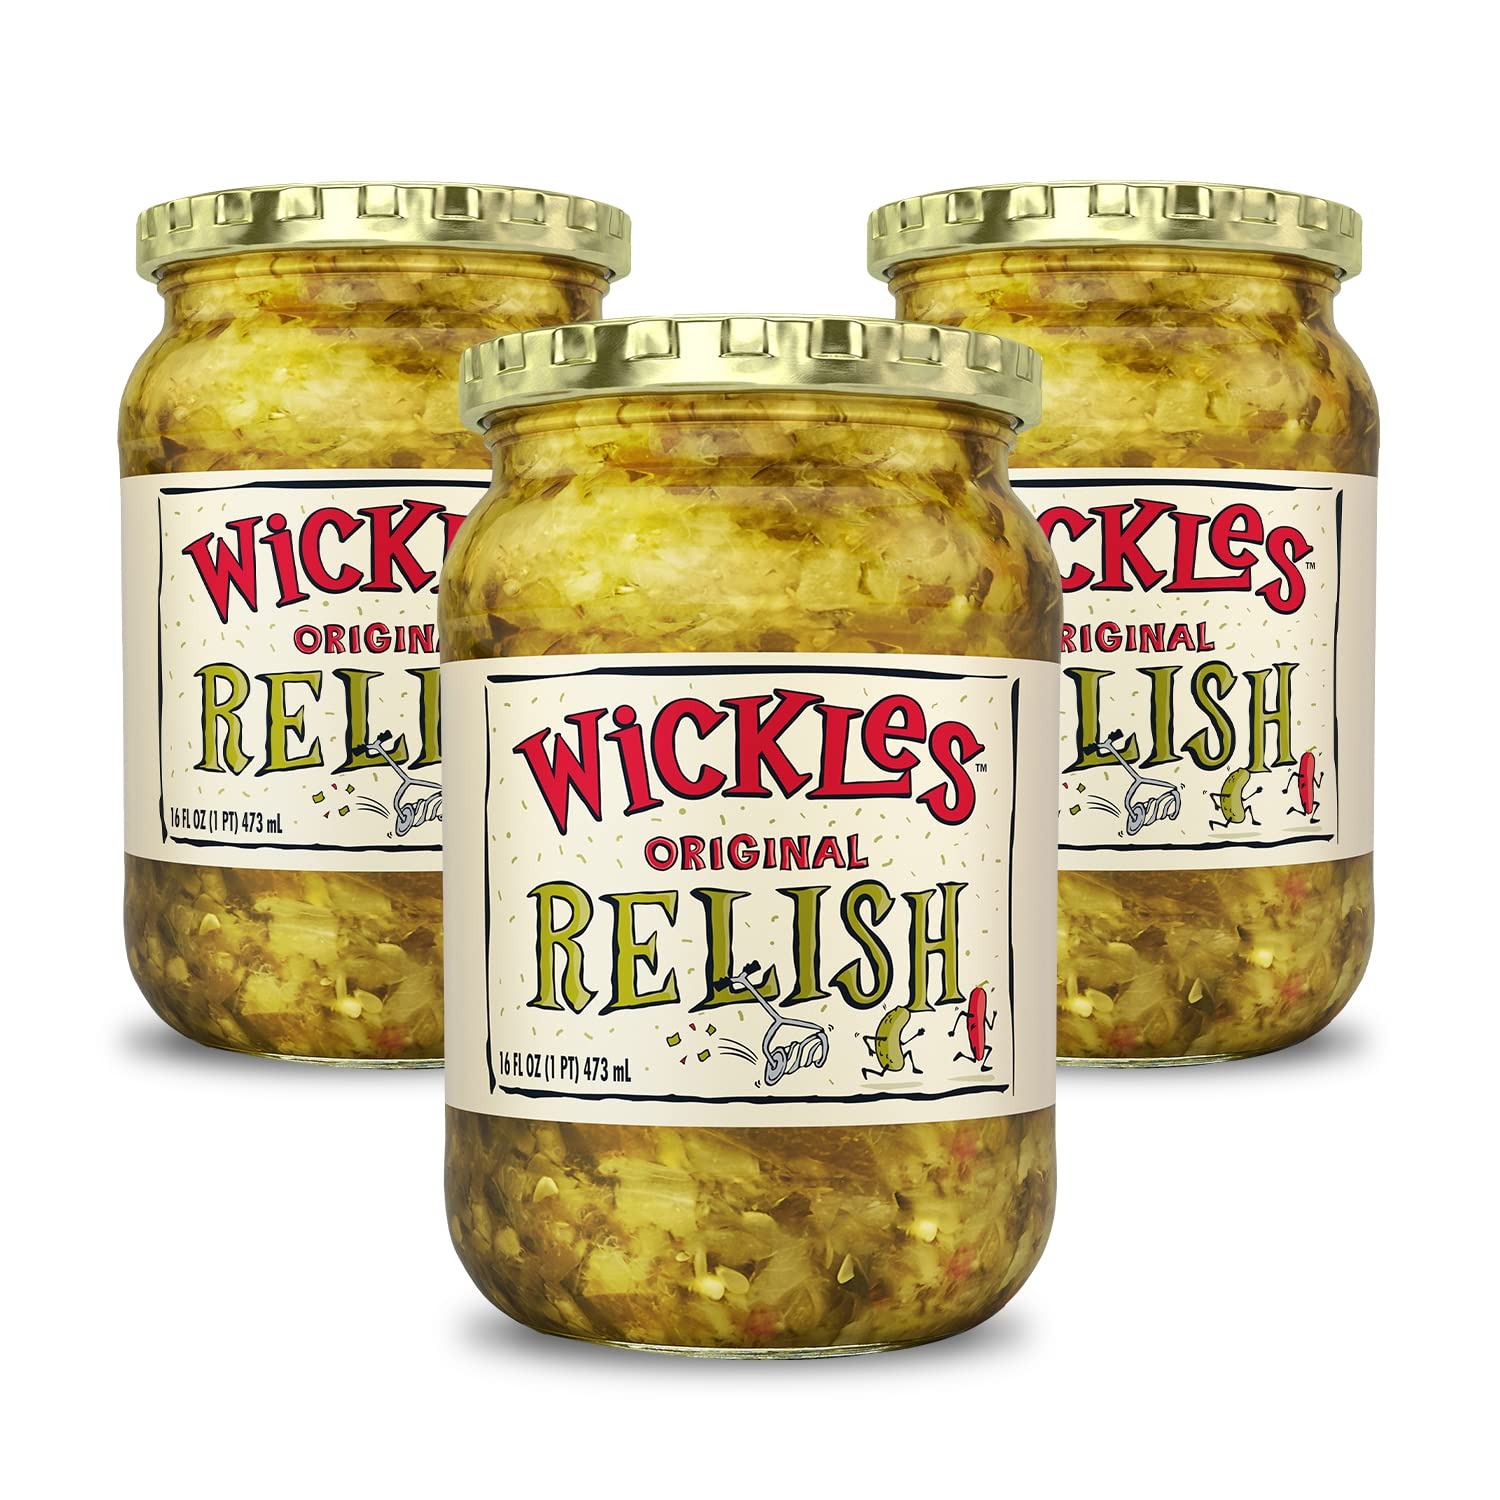
Item Name: Wickles Pickles Original Relish (3 Pack) - Hot & Sweet Relish - Wickedly Delicious Sweet & Spicy Pickle Relish (16 oz Each)
Bullet Point 1: SPICY & SWEET PICKLE RELISH: Throw a bit of Wickles Original Relish in your tuna or potato salad & you’ll be thanking us later. One taste & you’ll see why regular sweet relish is for amateurs. If you like a kick, this is the only relish for you
Bullet Point 2: PRIDE OF THE SOUTH: This ain’t no sissy pickle. Crafted with the perfect blend of herbs & spices, we can only describe this spicy relish as wickedly delicious – just the right amount of heat & sweet! From our grandma’s kitchen to yours
Bullet Point 3: WHAT'S INSIDE MATTERS: We obsess over bold, wickedly delicious flavors & ingredients that make the inside of our jars hot, wicked hot. What’s inside a good hot dog relish matters, & we’re dedicated to keeping our Wickles relish wickedly delicious
Bullet Point 4: WICKEDLY DELICIOUS: Wickles products are wickedly delicious because they are unique, intense, and borderline addictive. We strive to be Wickedly Delicious in everything we do. Life is Wickedly Delicious. Our food should be too
Bullet Point 5: ABOUT US: From Saturday sandwiches to Thanksgiving dinner, our secret 90-year-old recipe used to be reserved for family & friends who were lucky enough to get a jar. But since 1998, we’ve been bringing these tangy and fresh pickles to your home
Product Description: <b>PERFECTLY SWEET. JUST A LITTLE SPICY. WICKEDLY DELICIOUS.</b><br>Throw a couple of spoonfuls of Wickles Original Relish in your tuna or potato salad and you’ll be thanking us later. One taste and you’ll see why sweet relish is for amateurs. If you like a kick, this is the only relish for you, cause this ain’t no sissy pickle. Crafted with the perfect blend of herbs and spices, we can only describe our relish as wickedly delicious – just the right amount of heat and sweet!<br><br><b>WICKLES PICKLES - THE SOUTH’S BEST KEPT SECRET ‘TIL 1998</b><br>Wickles products are wickedly delicious because they are unique, intense, and borderline addictive. We strive to be Wickedly Delicious in everything we do. Life is Wickedly Delicious. Our food should be too. We obsess over bold, wickedly delicious flavors and ingredients that make the inside of our jars hot, wicked hot. What’s inside matters, and we’re dedicated to keeping it wickedly delicious. From Saturday sandwiches to Thanksgiving dinner, our secret 90-year-old recipe used to be reserved for family and friends who were lucky enough to get a jar. But since 1998, we’ve been bringing these tangy and fresh pickles to your home!
Value: 48.0
Unit: Fl Oz

Price: 7.37